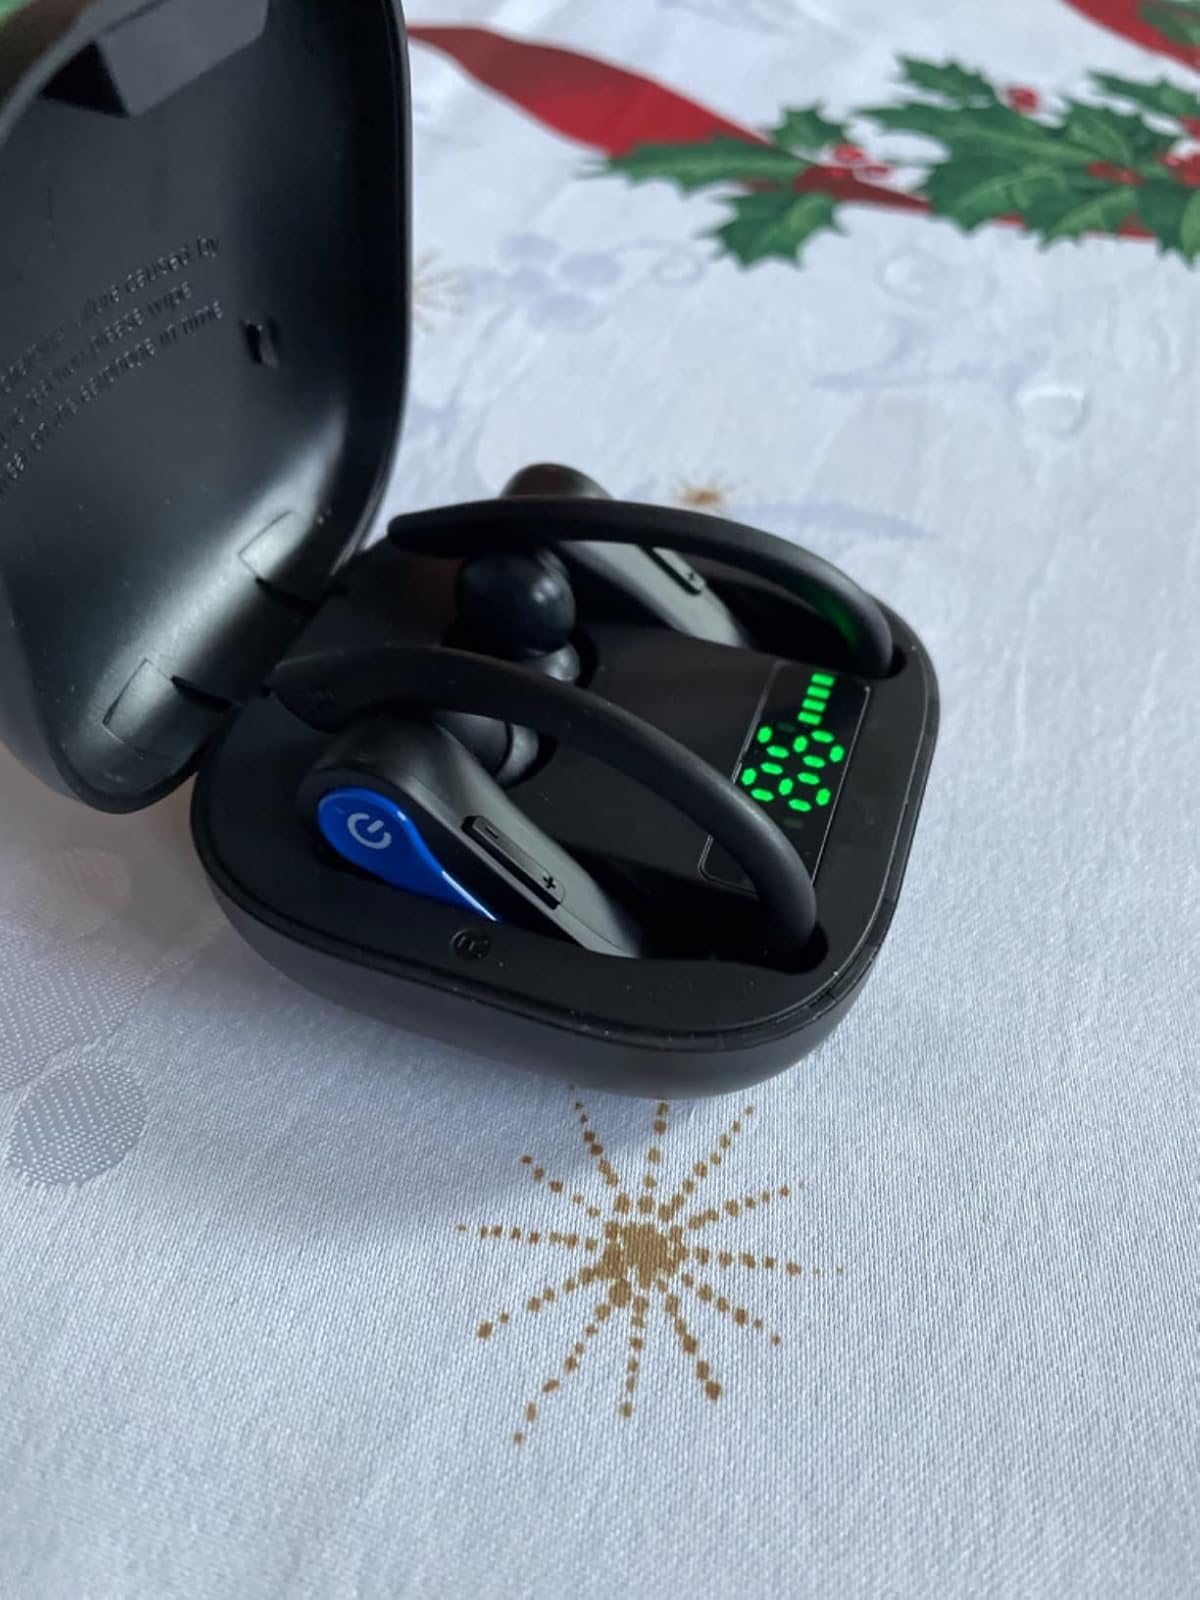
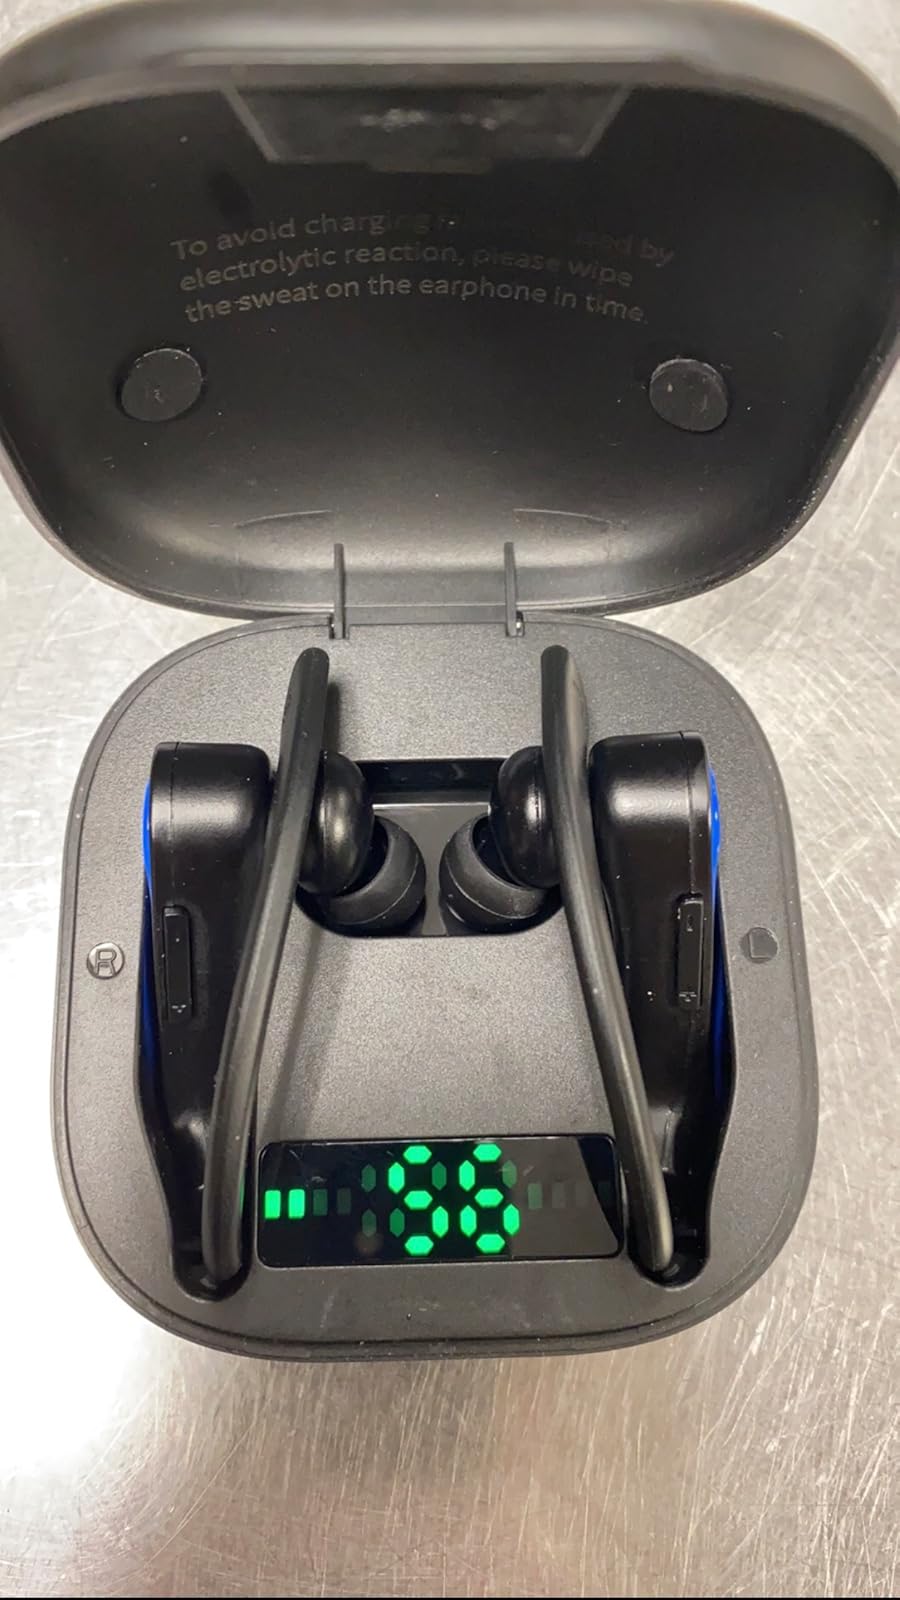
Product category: earbuds
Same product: yes